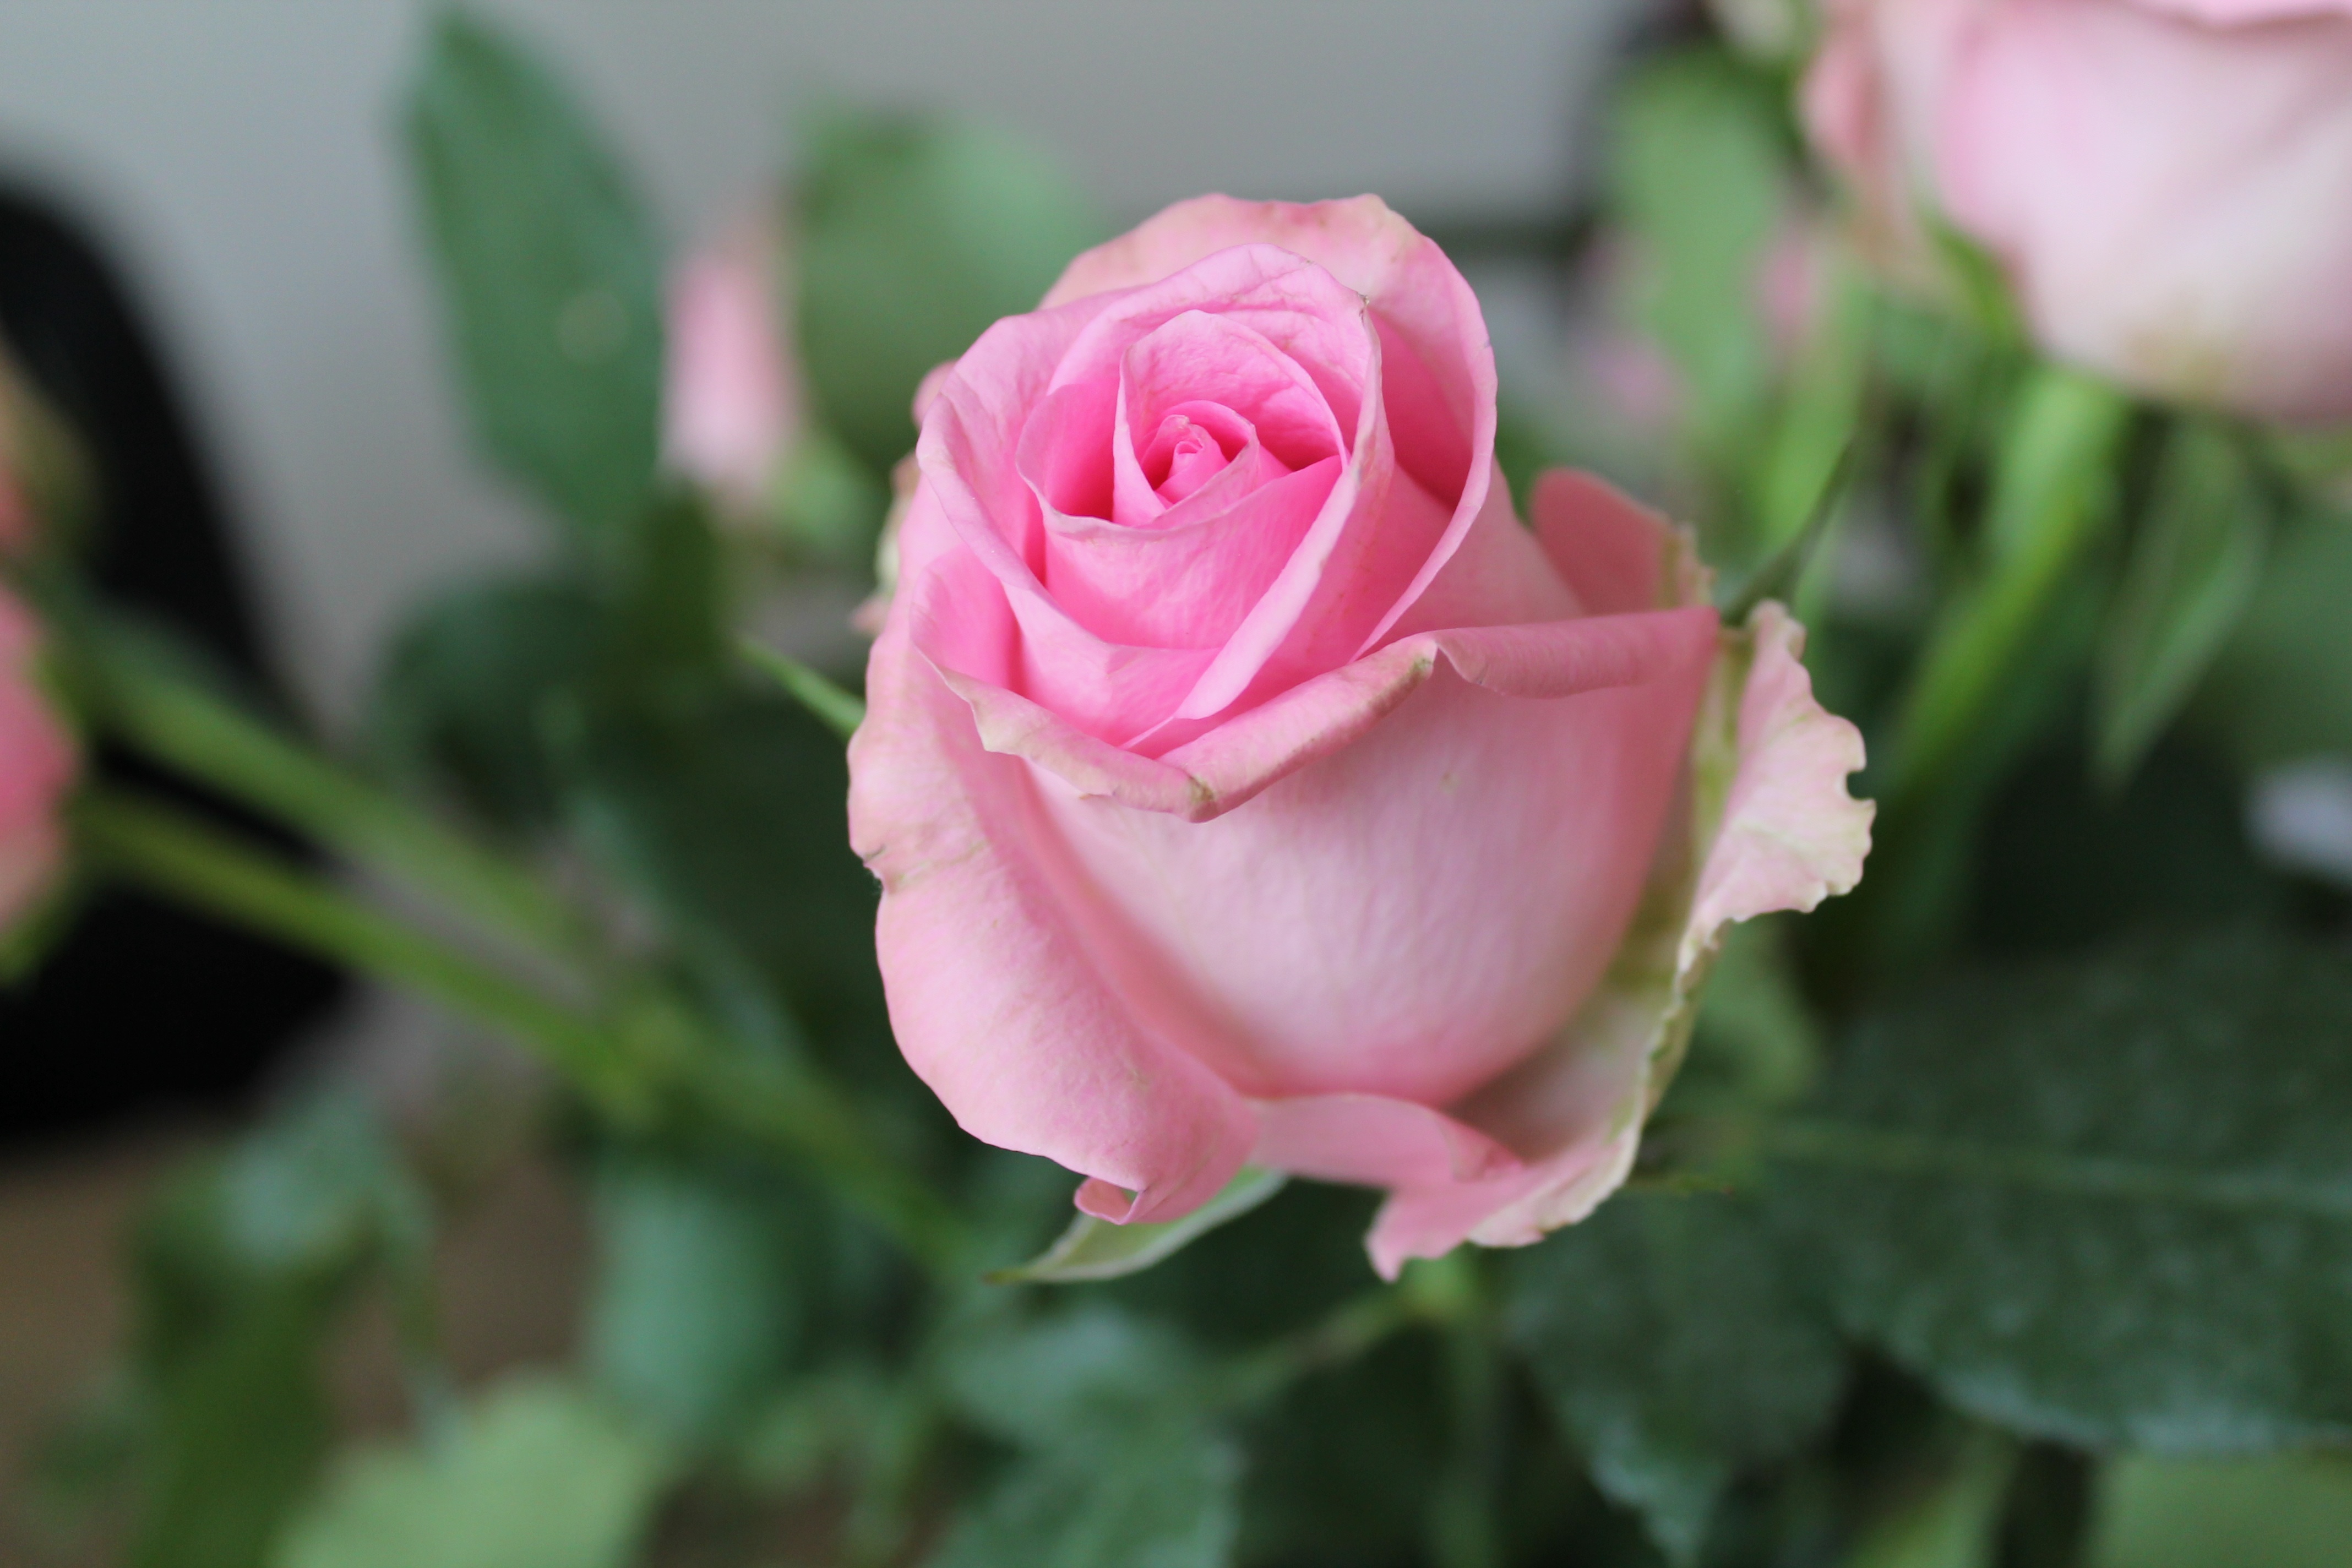
nature, plant, white, flower, petal, rose, green, pink, flora, flowers, roses, leaves, floribunda, flowering plant, garden roses, rose family, plant stem, land plant, rosa centifolia, rose order